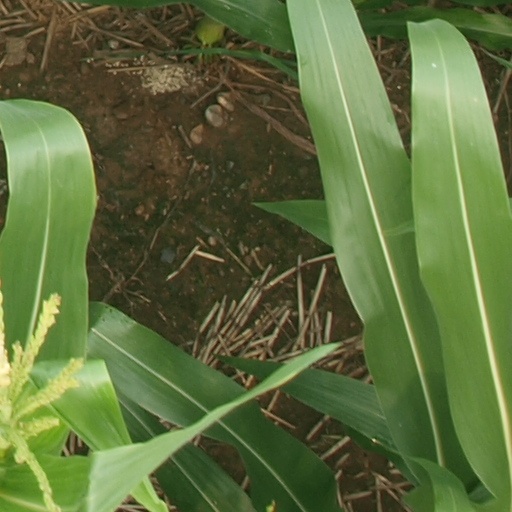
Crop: maize; corn